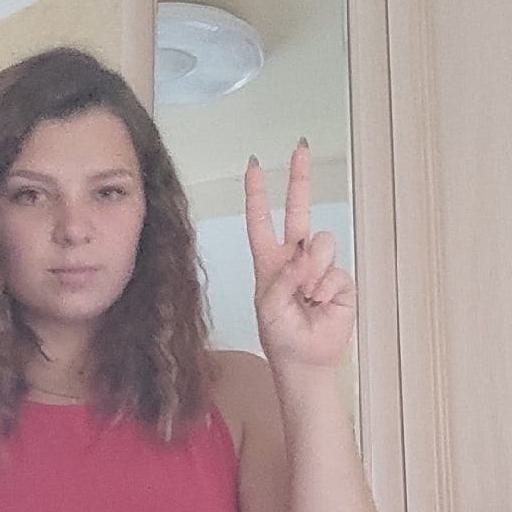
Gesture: peace